Gharbia Governorate

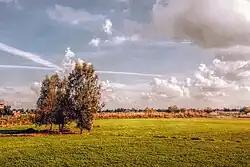
Farm in Al-Farstaq, Gharbia

Sais held religious significance at the beginning of the Dynastic Period and was also a center for medical education. Abu Sir similarly served as a pilgrimage site. In 730 BCE, Tefnakht succeeded in uniting the Delta and Middle Egypt under his rule, founding the 24th Dynasty. He took advantage of the weakness of neighboring rulers and marched southward, but was eventually confronted and defeated by Piye, king of Kush. Tefnakht submitted to Piye’s rule but later reasserted his authority in the Delta. His successor Bakenranef faced invasions by the Kushite king Shabaka, who captured and executed him, ending the 24th Dynasty.